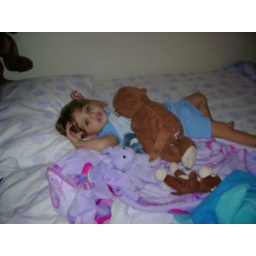
First night in the big girl bed in the butterfly room